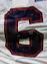
Number: 6